Bellyboarding

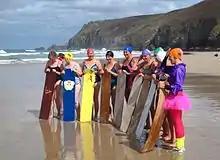
Bellyboarders in UK Cornwall

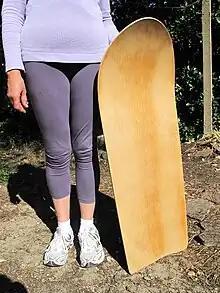
Bellyboard from France in the 1970s

Bellyboarding is a surface water sport in which the surfer rides a bodyboard on the crest, face, and curl of a wave which is carrying the surfer towards the shore.